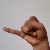
The image shows a hand gesture representing the letter 'J' in Indian Sign Language.